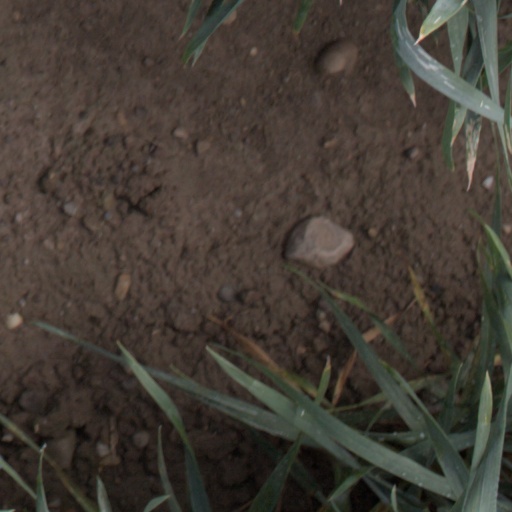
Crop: wheat